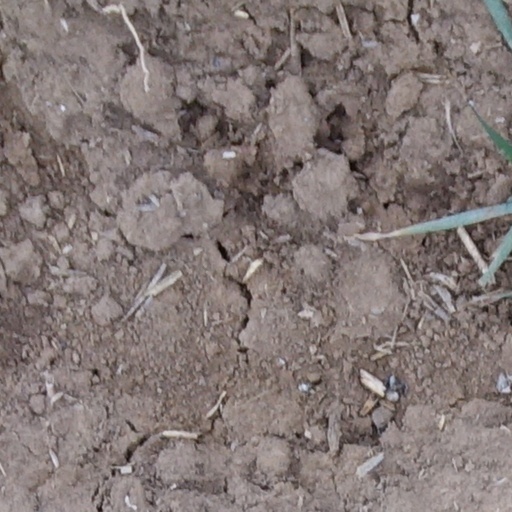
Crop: wheat